Tourism in Spain

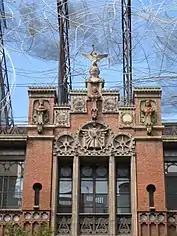
Fundació Antoni Tàpies.

The Museo Sorolla is located in the building in which the Valencian Impressionist painter had his home and workshop. The collection includes, in addition to numerous works of Joaquín Sorolla, a large number of objects that possessed the artist, including sculptures by Auguste Rodin.